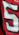
Number: 5